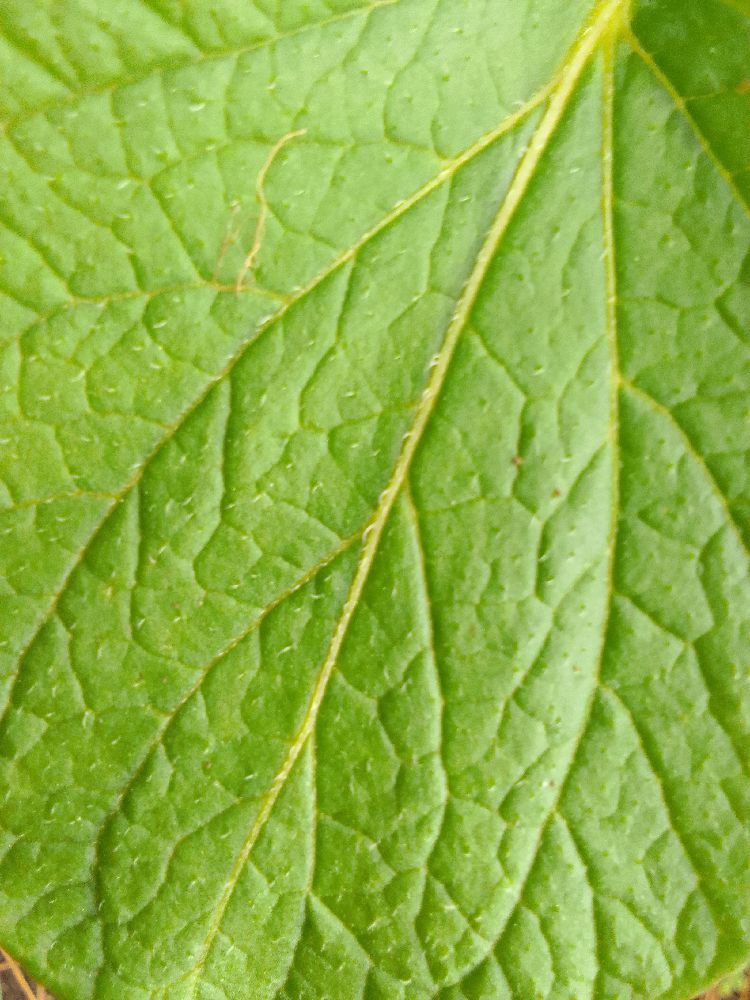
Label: Healthy